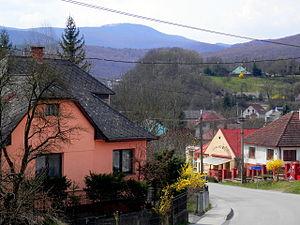
Obišovce est un village de Slovaquie situé dans la région de Košice.